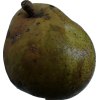
Label: pear